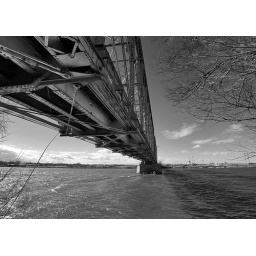
A train bridge above the Snake River in Burley Idaho.